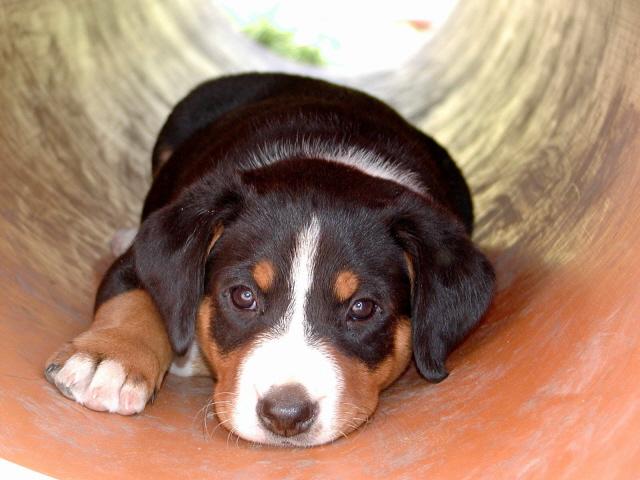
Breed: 234-n000091-Appenzeller